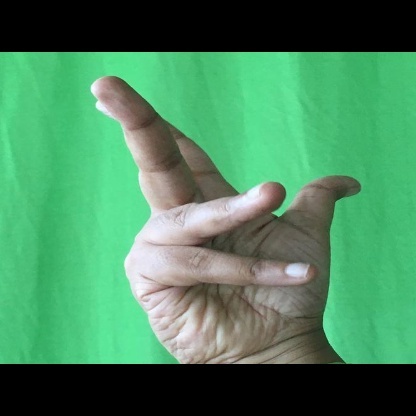
Mudra: Alapadmam